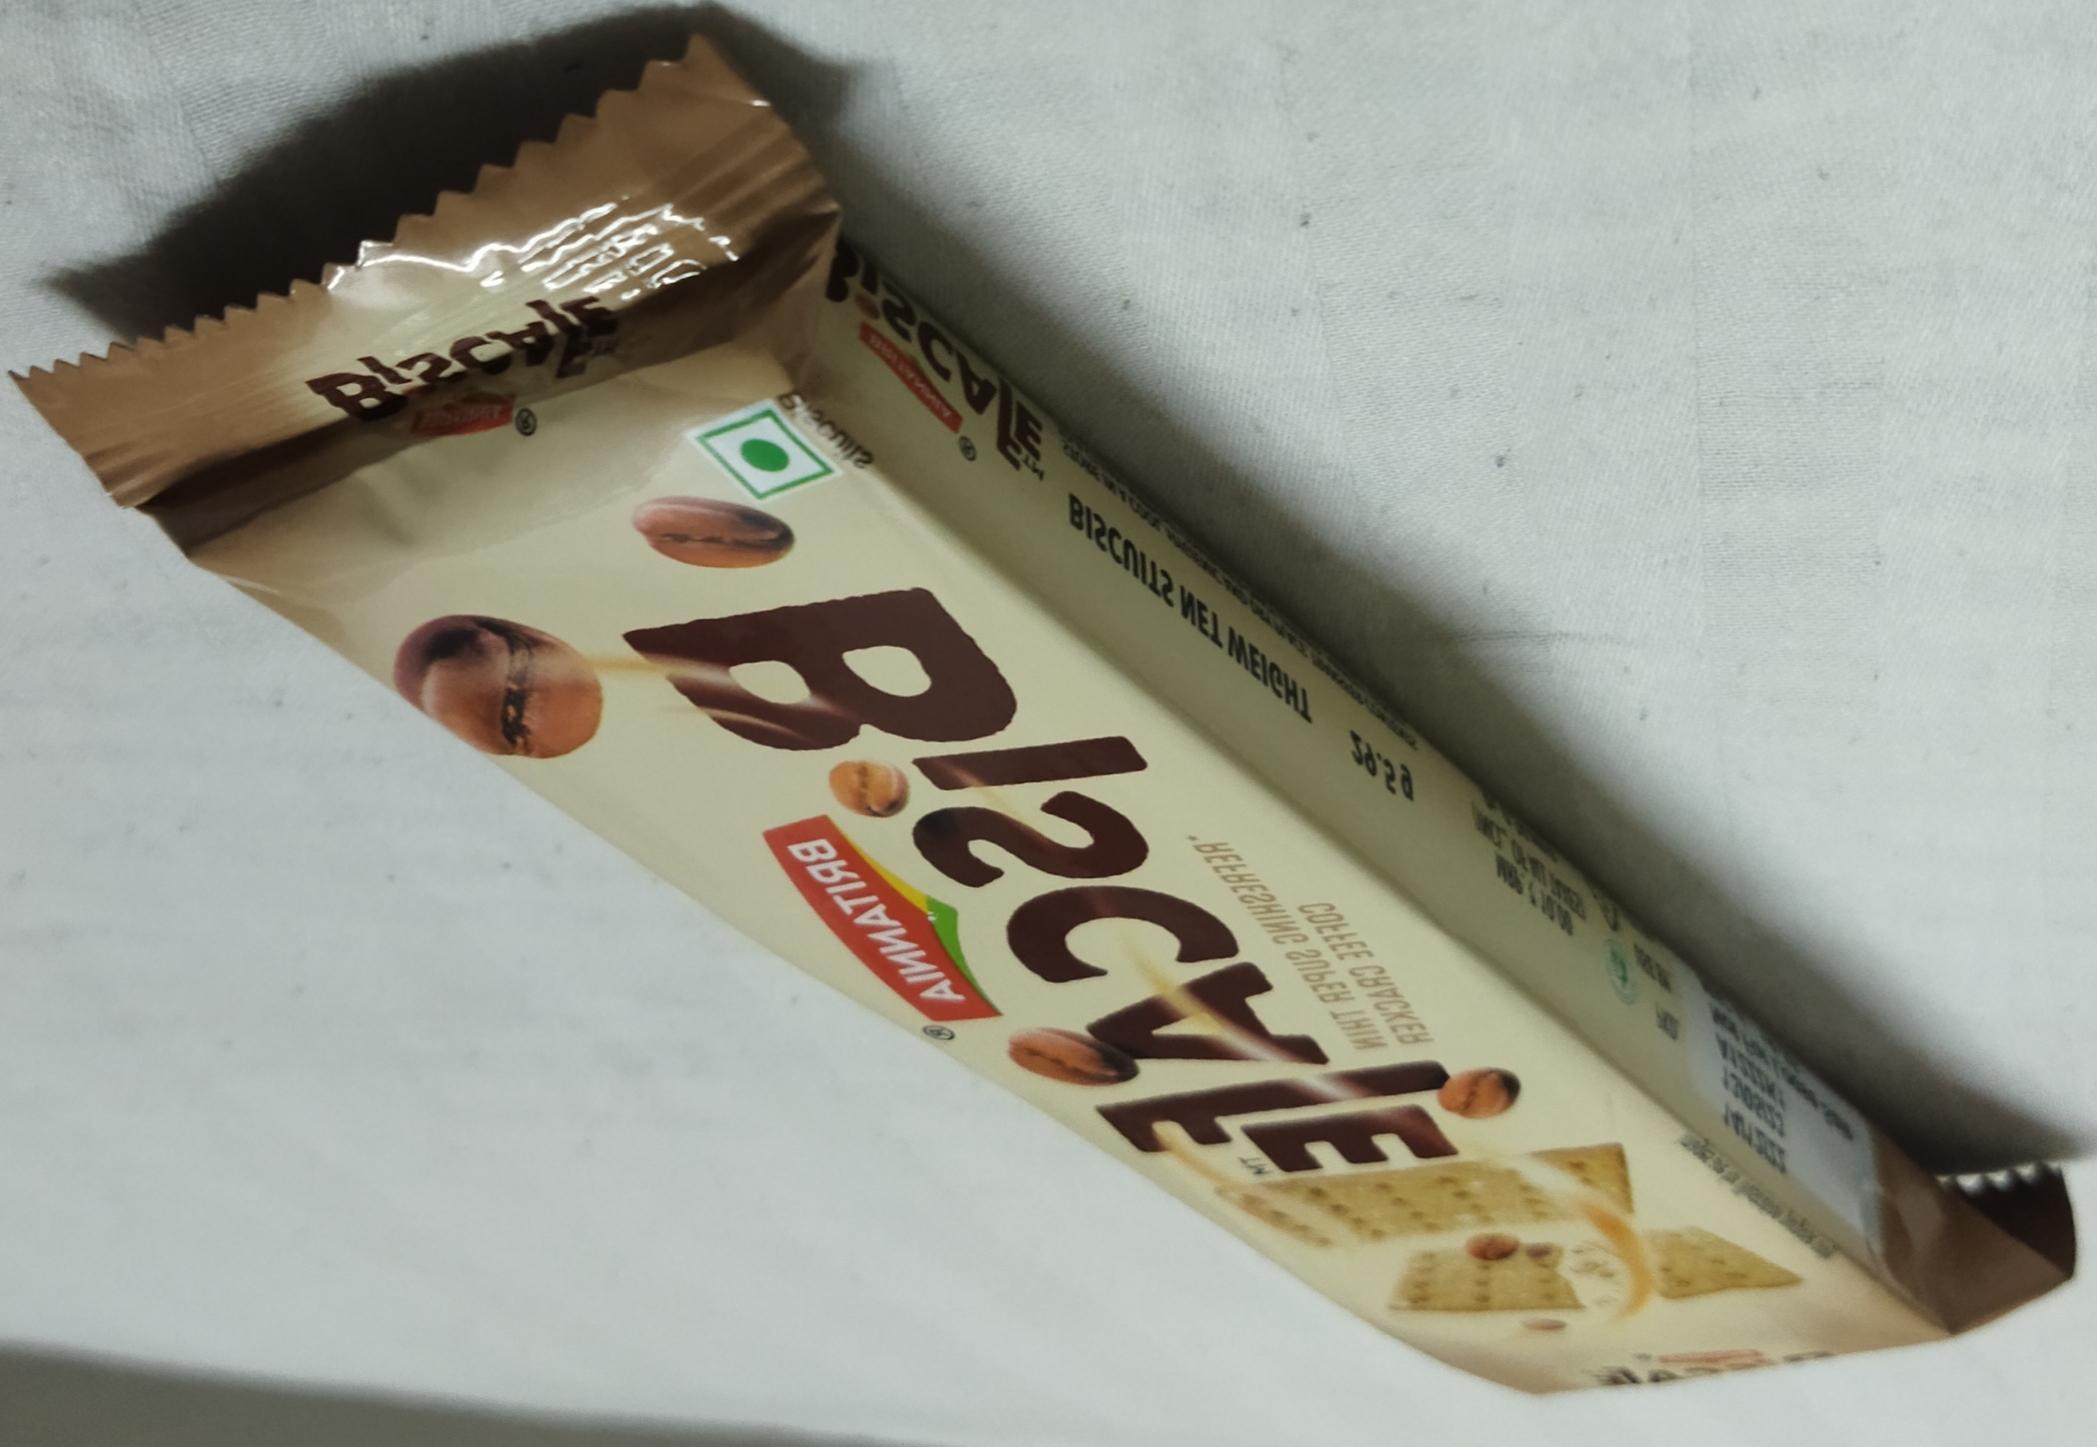
Label: plastics